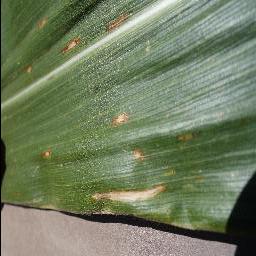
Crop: corn
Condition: (maize)_cercospora_spot_gray_spot